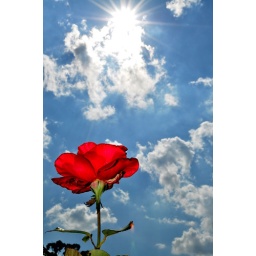
Rose against blue sky